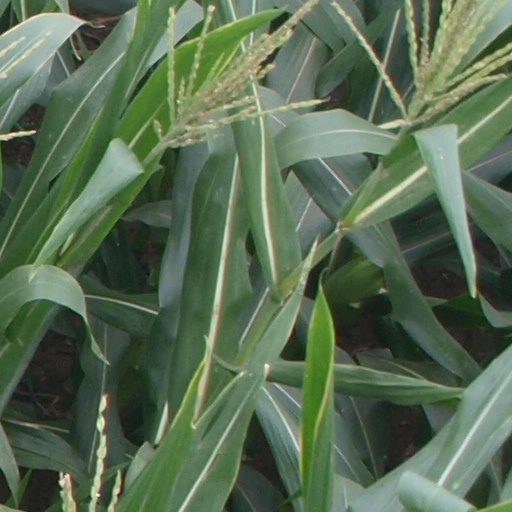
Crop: maize; corn